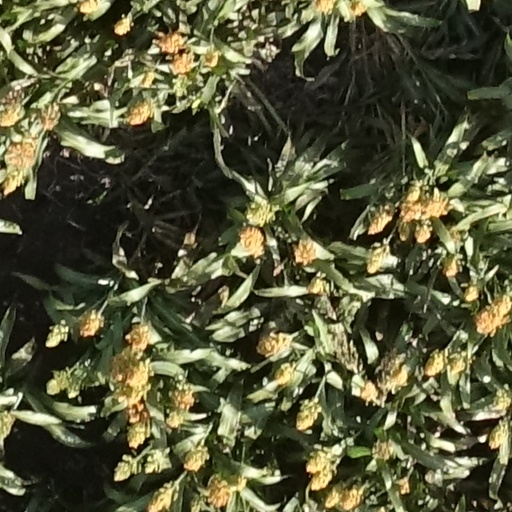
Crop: sorghum